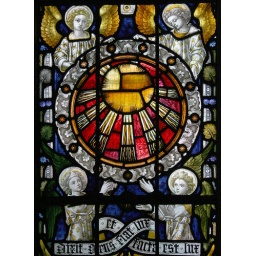
Some of the victorian glass in the great aisle window depicting the Creation.